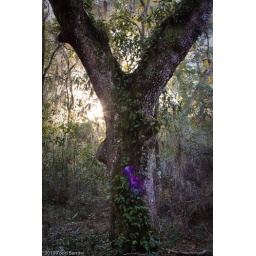
A nice Y shaped tree in the forest